Musée Nissim de Camondo

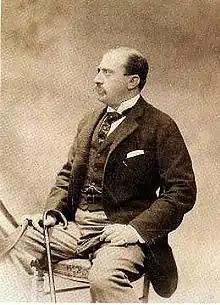
Count Moïse de Camondo

The Musée Nissim de Camondo is a historic house museum of French decorative arts located in the Hôtel Moïse de Camondo at 63, rue de Monceau, on the edge of Parc Monceau in the 8th arrondissement of Paris, France. The nearest Paris Métro stops are Villiers and Monceau on Line 2.